Tuolumne City, California

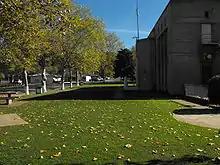
Memorial Hall which serves as the town hall and general meeting place

Tuolumne is also the birthplace of the Vaudevillian performer and hipster comedian Lord Buckley, born Richard Myrle Buckley, April 5, 1906, died November 12, 1960.